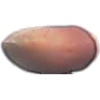
Label: Hazelnut 1